Aubagne

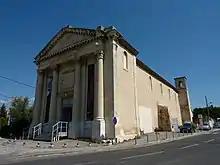
Chapel of the Black Penitents

The 2012 Administrative Accounts for the commune mentions a result of 662 euros per capita tax for Aubagne against 482 euros for the stratum of comparable communes - or higher taxes by 37%.